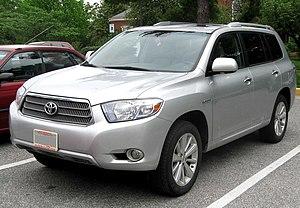
Le Toyota Highlander est un SUV du constructeur automobile japonais Toyota. Il est la seconde génération de Highlander depuis 2000.